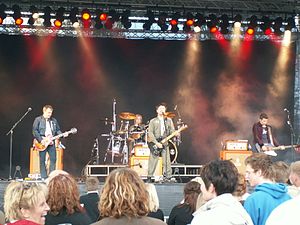
Peter og de andre kopier
Peter og de andre kopier på Odense cykelbane i 2005.
Peter og de andre kopier er et kopiband fra Århus, der siden 1995 professionelt har optrådt med Gasolin kopimusik på landets spillesteder og festivaler med ca. 100 koncerter om året. Bandet debuterede 19. februar 1993 på Café Huset i Haderslev.